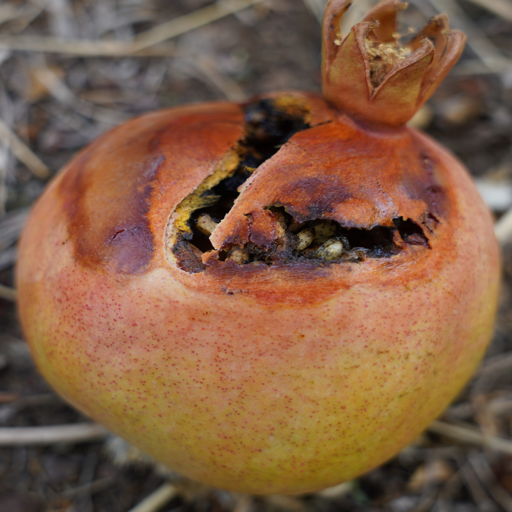
Label: Colletotrichum spp